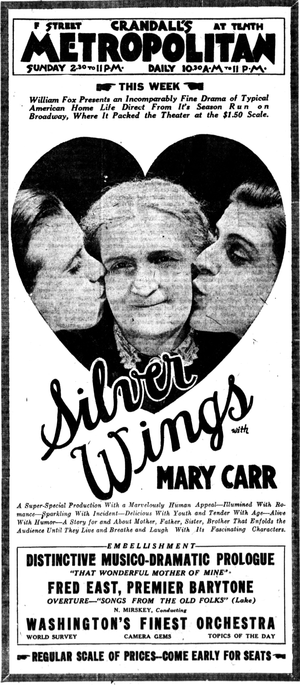
Le Foyer qui s'éteint est un film muet américain de John Ford et Edwin Carewe, sorti en 1922.